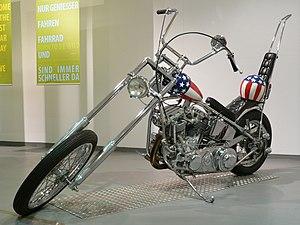
Un chopper est un type de moto typiquement américain dont le cadre d’origine a été coupé pour être modifié. Les choppers sont réalisés entre amis et initiés.
Easy Rider /ˈizi ˈɹaɪdɚ/ est un film américain réalisé par Dennis Hopper en 1969.